Dirty Pair

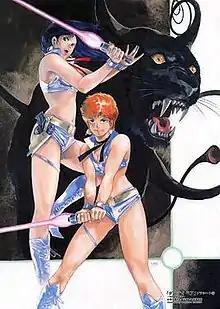
Cover of the novel showing the two protagonists Yuri (left) and Kei (right) and their Coeurl sidekick

is a series of Japanese light novels (the first one being a fix-up) written by Haruka Takachiho and illustrated by Yoshikazu Yasuhiko that was later adapted into anime and manga versions. The first stories that make up the first volume were first published on the "S-F Magazine". The franchise has been published in multiple formats, and adapted into various other media, resulting in eight novels and several shorter stories, a television series, two OVA series, two OVA features, a feature film, a number of graphic novels, and two short Japanese radio series. The 1985 television series won the Animage Anime Grand Prix prize for that year.